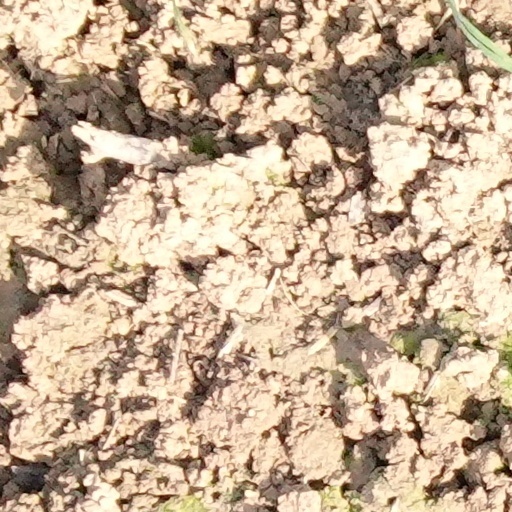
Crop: wheat